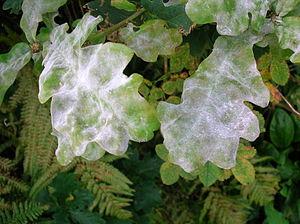
Chêne est le nom vernaculaire de nombreuses espèces d'arbres et d'arbustes appartenant au genre Quercus, et à certains genres apparentés de la famille des fagacées, notamment Cyclobalanopsis et Lithocarpus.
Erysiphe alphitoides est une espèce de champignons ascomycètes de la famille des Erysiphaceae.
L'oïdium, appelé aussi pourriture blanche ou maladie du blanc, est le nom générique donné à une série de maladies cryptogamiques causées par la forme asexuée de certains champignons ascomycètes appartenant à l'ordre des Erysiphales et à la famille des érysiphacées.